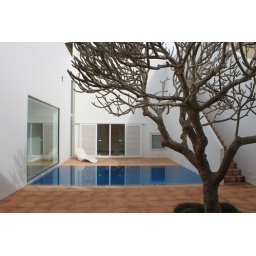
The Done House by Glenn Murcutt; The view from the kitchen door